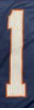
Number: 1